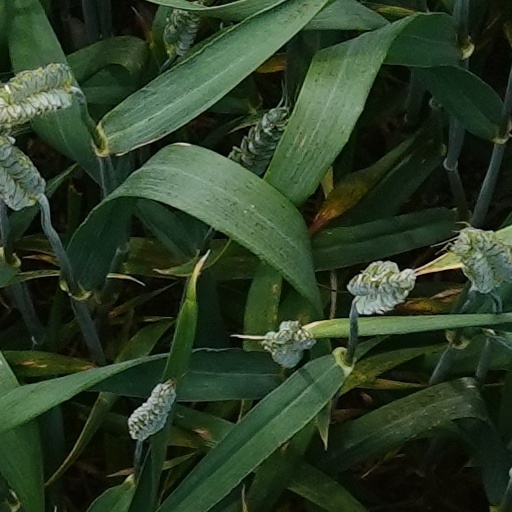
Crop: wheat